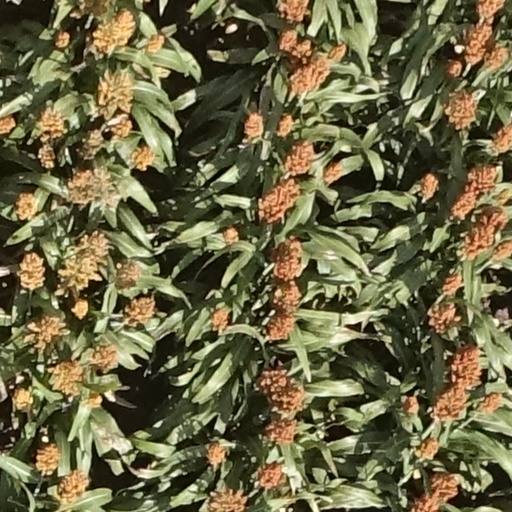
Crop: sorghum